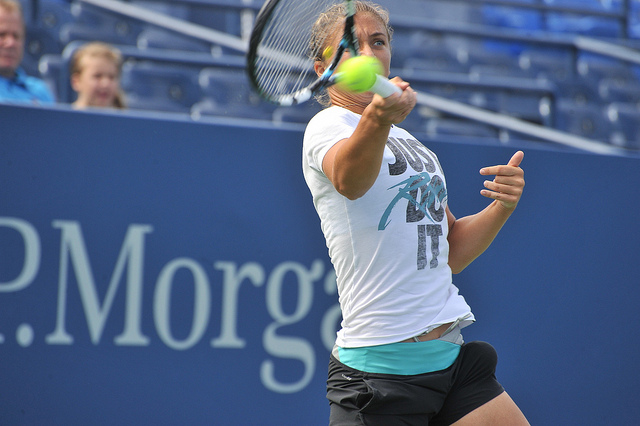
vận động viên tennis nữ đang cầm vợt thi đấu trên sân